Logistics Performance Index

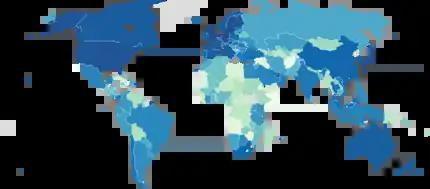

The Logistics Performance Index (LPI) is a analysis tool created by the World Bank. It is the combination of the weighted average of the country scores on six key dimensions: customs performance, infrastructure quality, ease of arranging shipments, logistics services quality, consignments tracking and tracing and timeliness of shipments as well as practical data measuring logistics efficiency. This measure indicates the relative ease and efficiency with which products can be moved into and inside a country. Singapore and Finland are the most efficient and highest ranked LPI countries as per the 2023 LPI.